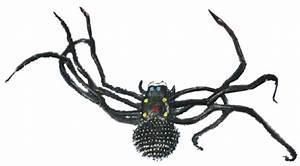
spider